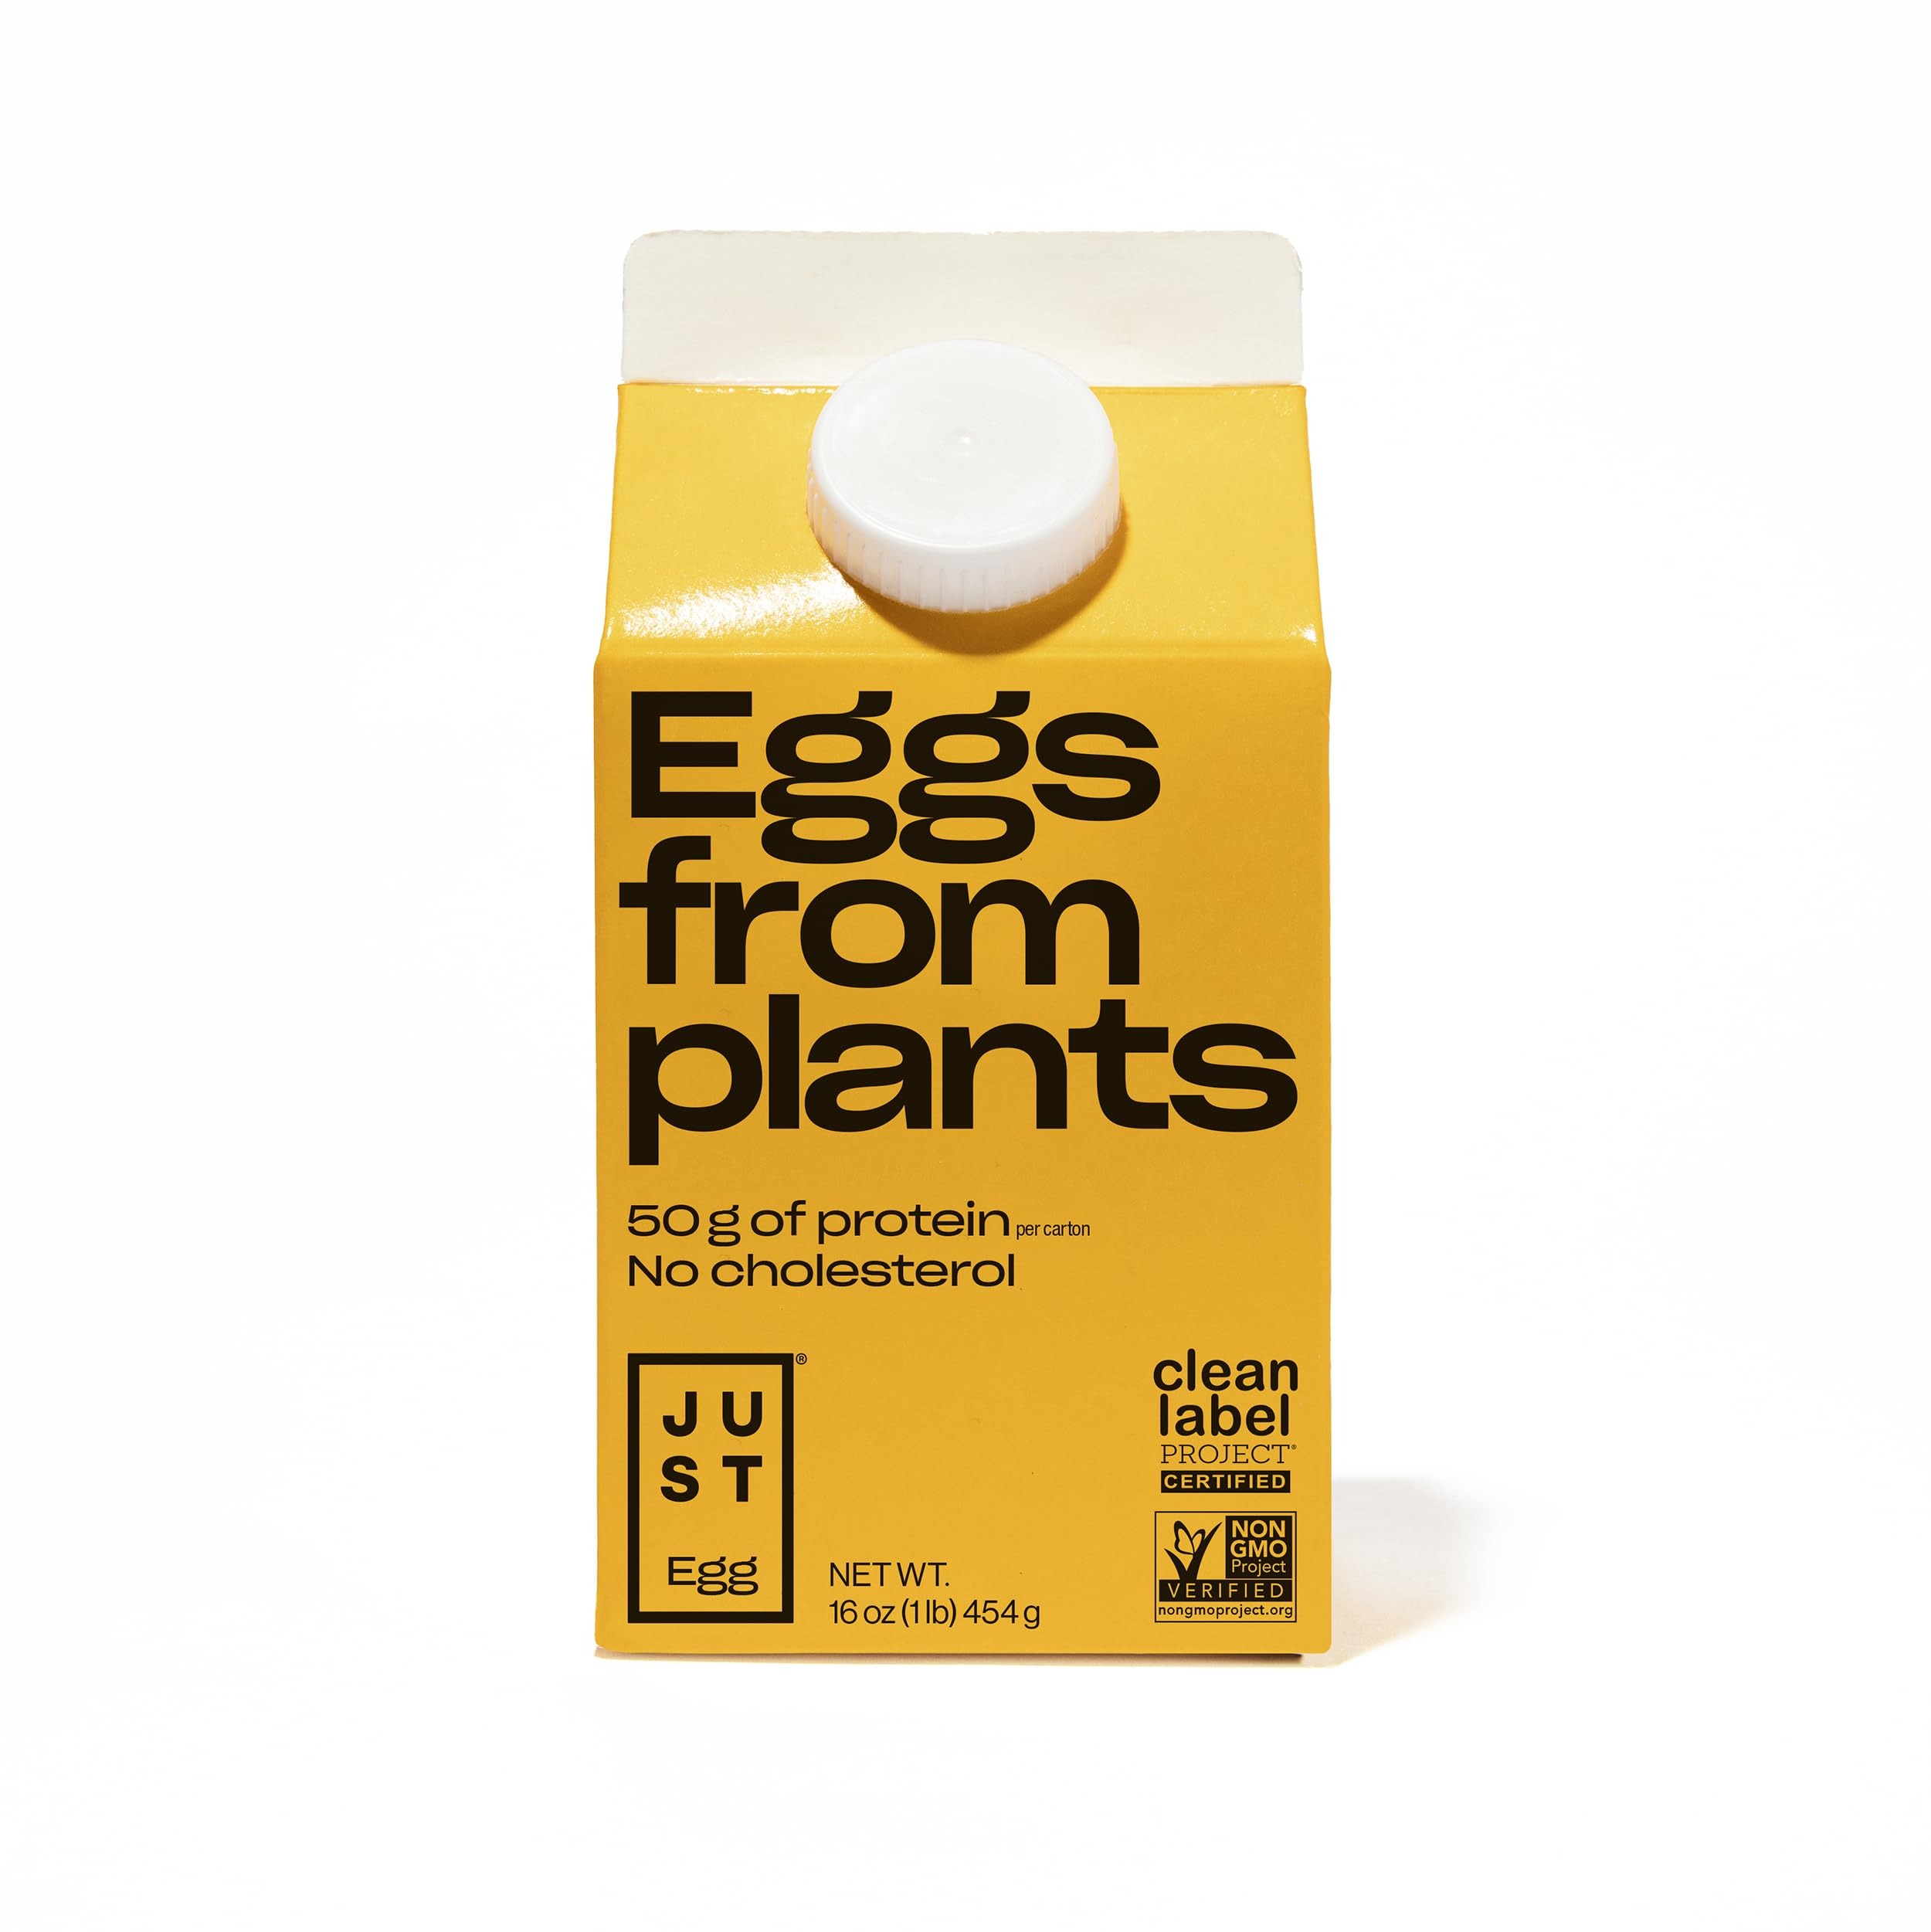
Item Name: Just Egg, Plant-Based, 16 Fl Oz
Bullet Point 1: 5 grams of protein per serving
Bullet Point 2: Plant-based
Bullet Point 3: Cholesterol-free
Bullet Point 4: Non-GMO Project Verified
Bullet Point 5: Egg-free
Bullet Point 6: 16-ounce carton = about 10 eggs (one serving of JUST Egg equals the weight of a small egg)
Bullet Point 7: Kosher
Value: 16.0
Unit: Fl Oz

Price: 7.69